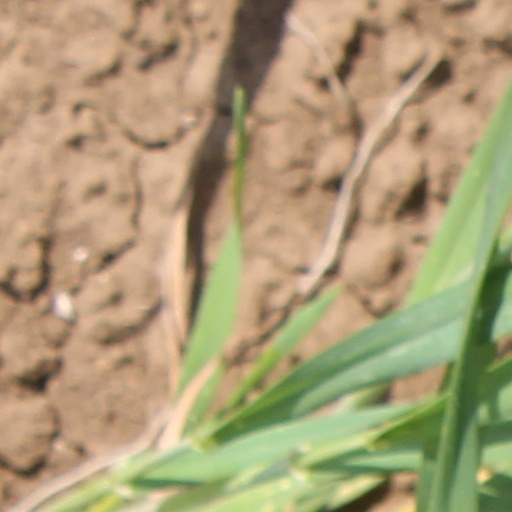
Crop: wheat